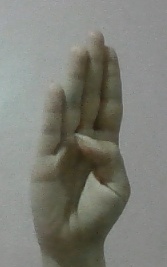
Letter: kaaf